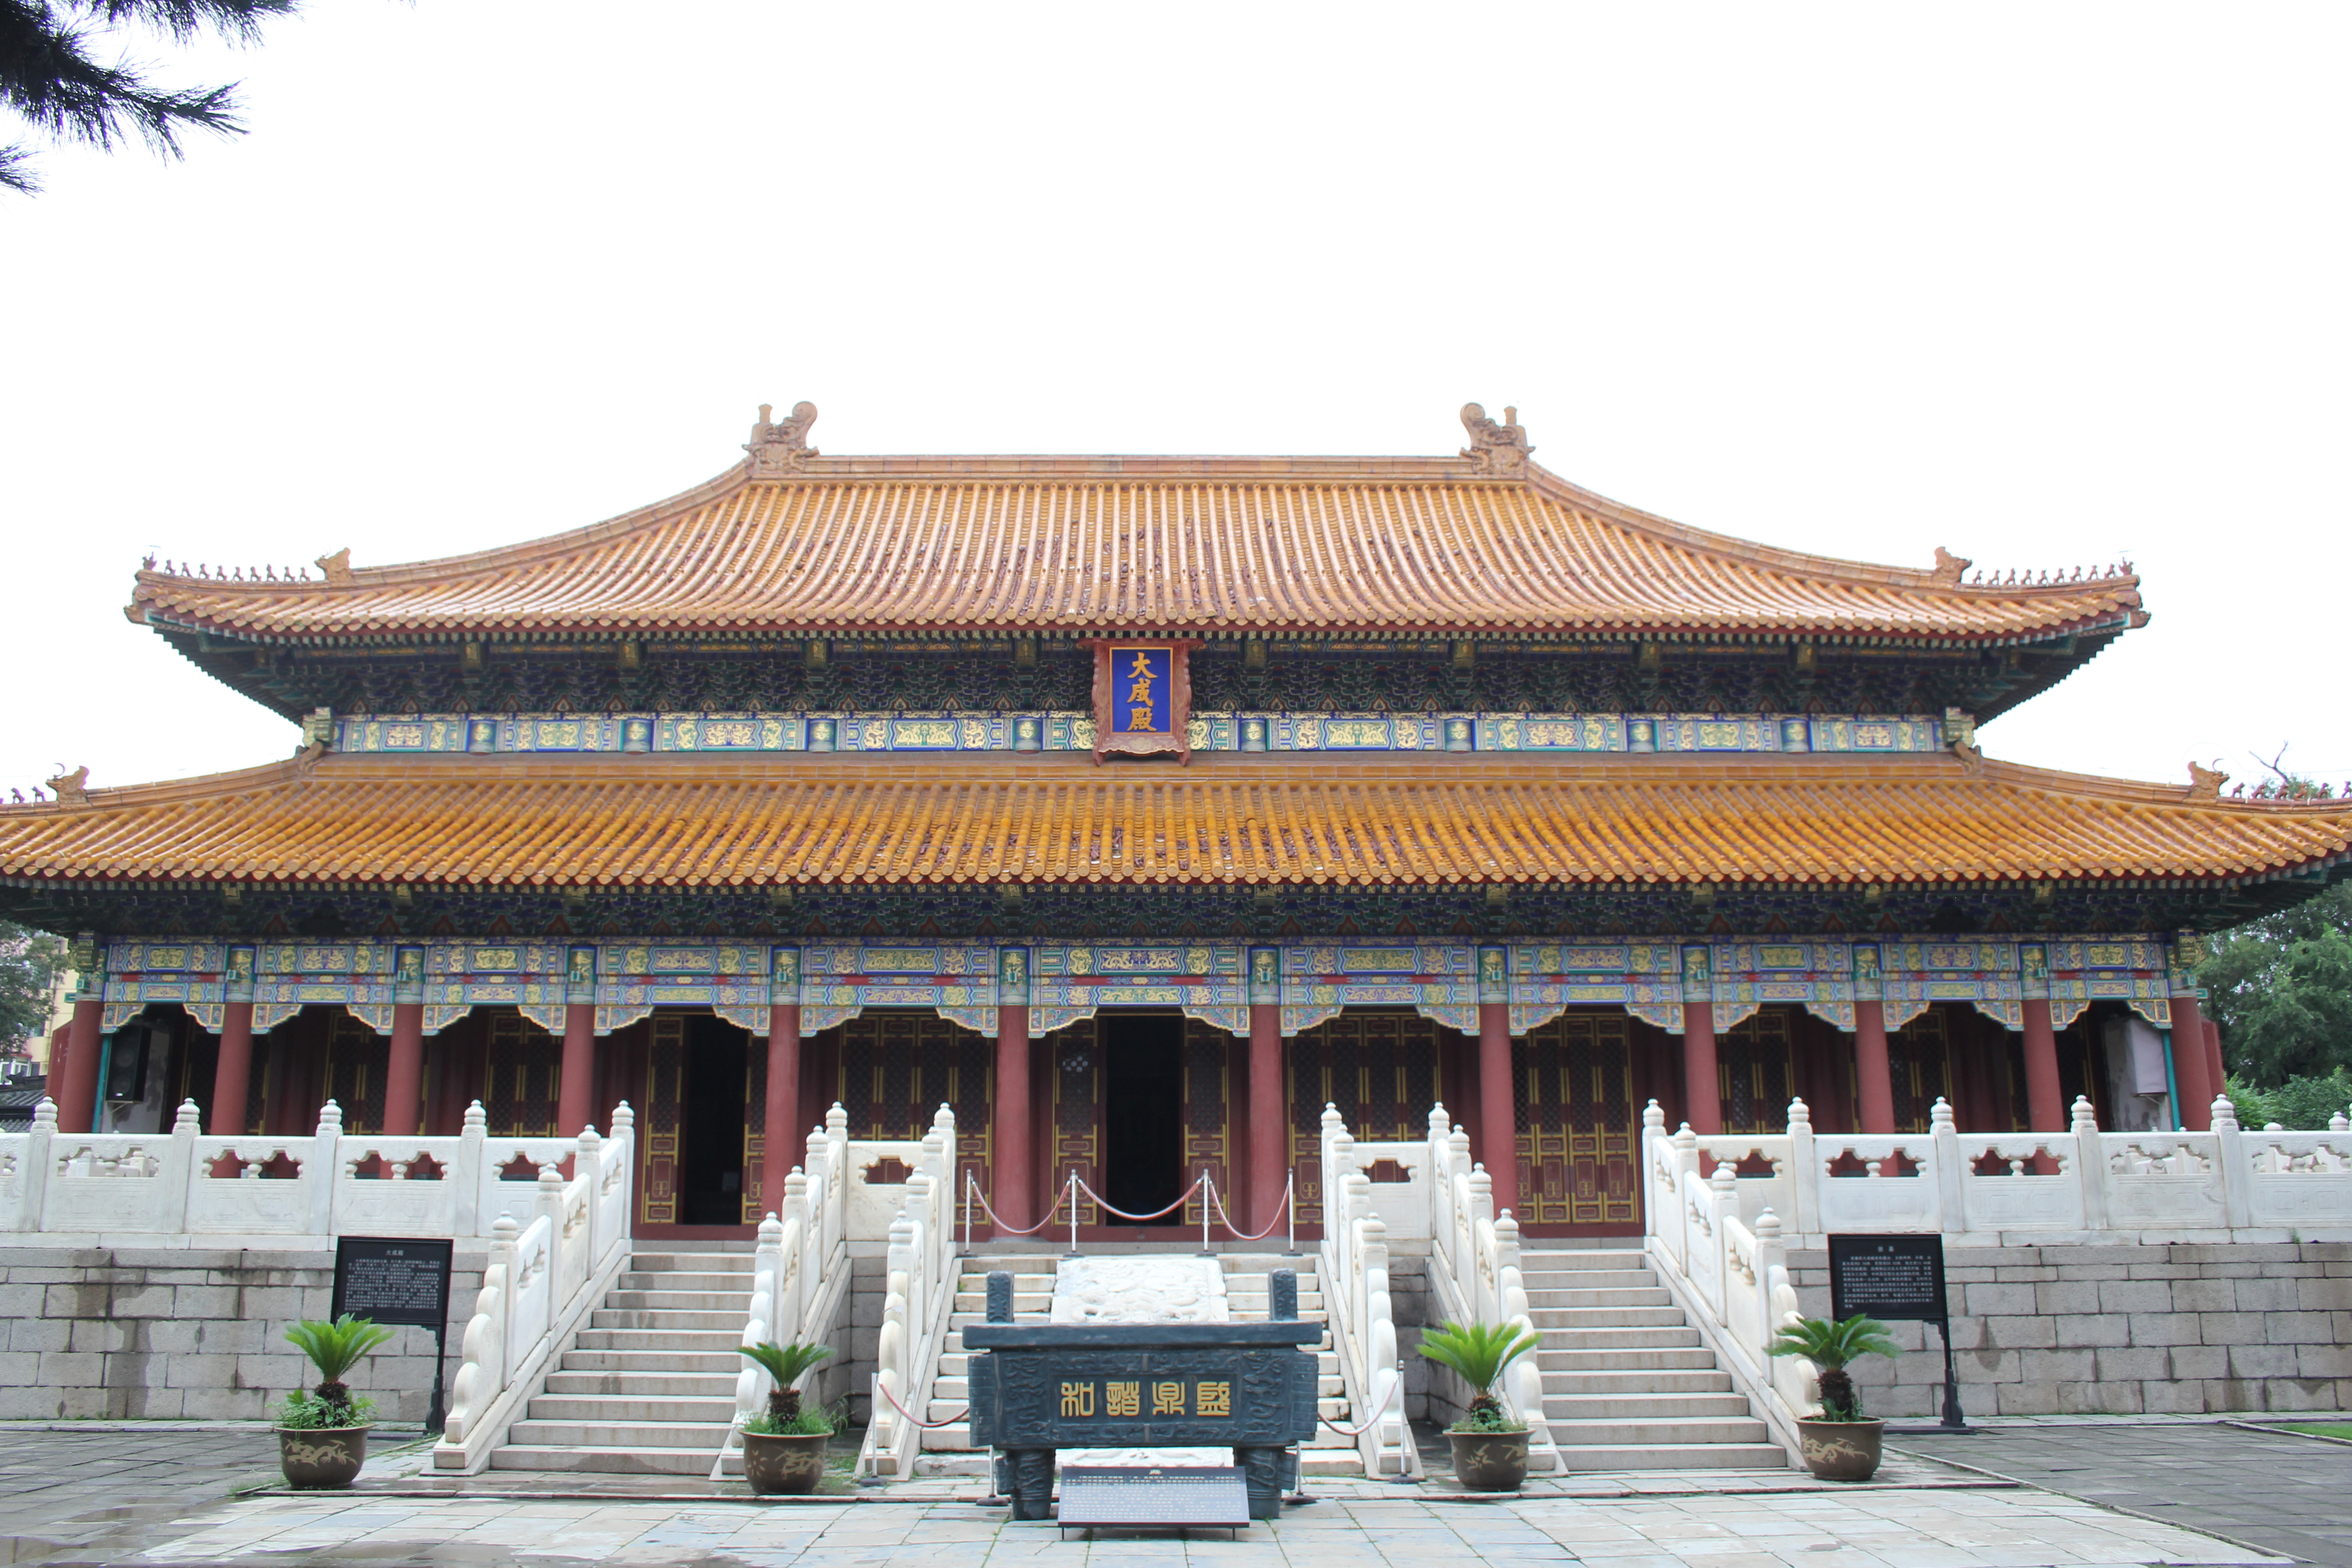
tourism, adventure, Beautiful Places, Pretty Places, environment, Interesting Places, harbin, museums, architecture, art, nature, museum, history, ancient history, china, asia, imperial palace, dynasty, chinese architecture, japanese architecture, historic site, temple, building, place of worship, shrine, wat, pagoda, leisure, facade